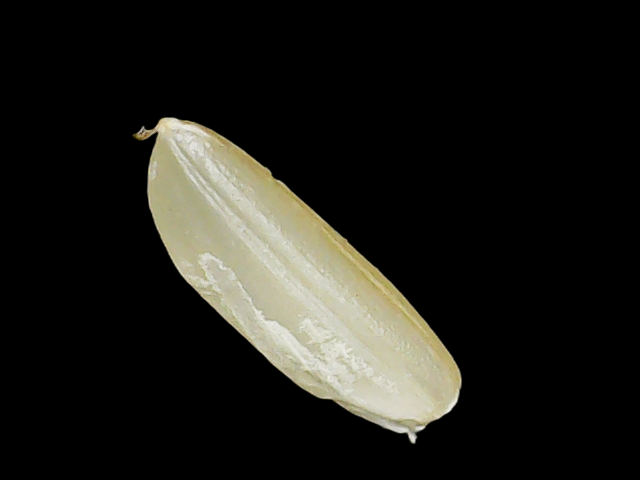
Rice variety: Binadhan12